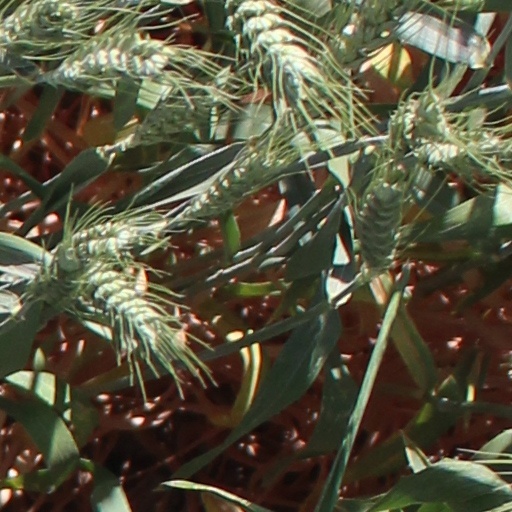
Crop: wheat